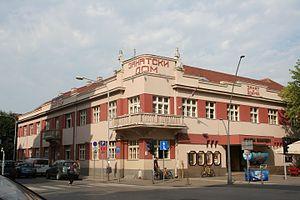
Le bâtiment de la Maison des artisans à Šabac se trouve à Šabac, dans le district de Mačva, en Serbie. Il est inscrit sur la liste des monuments culturels protégés de la République de Serbie.